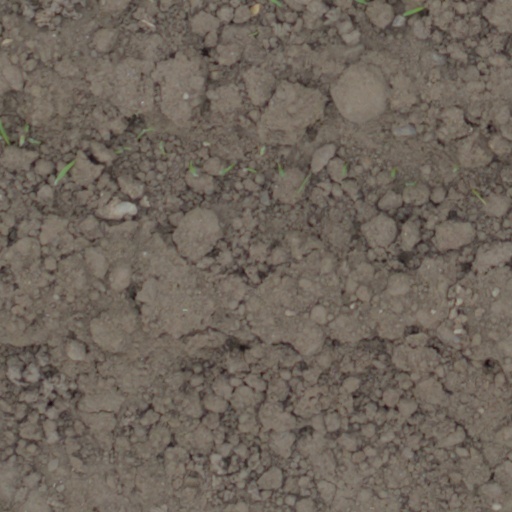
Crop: wheat